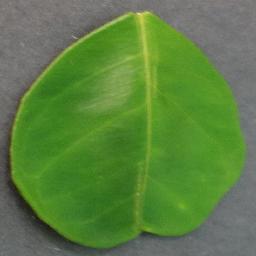
Label: Orange___Haunglongbing_(Citrus_greening)